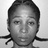
Emotion: neutral